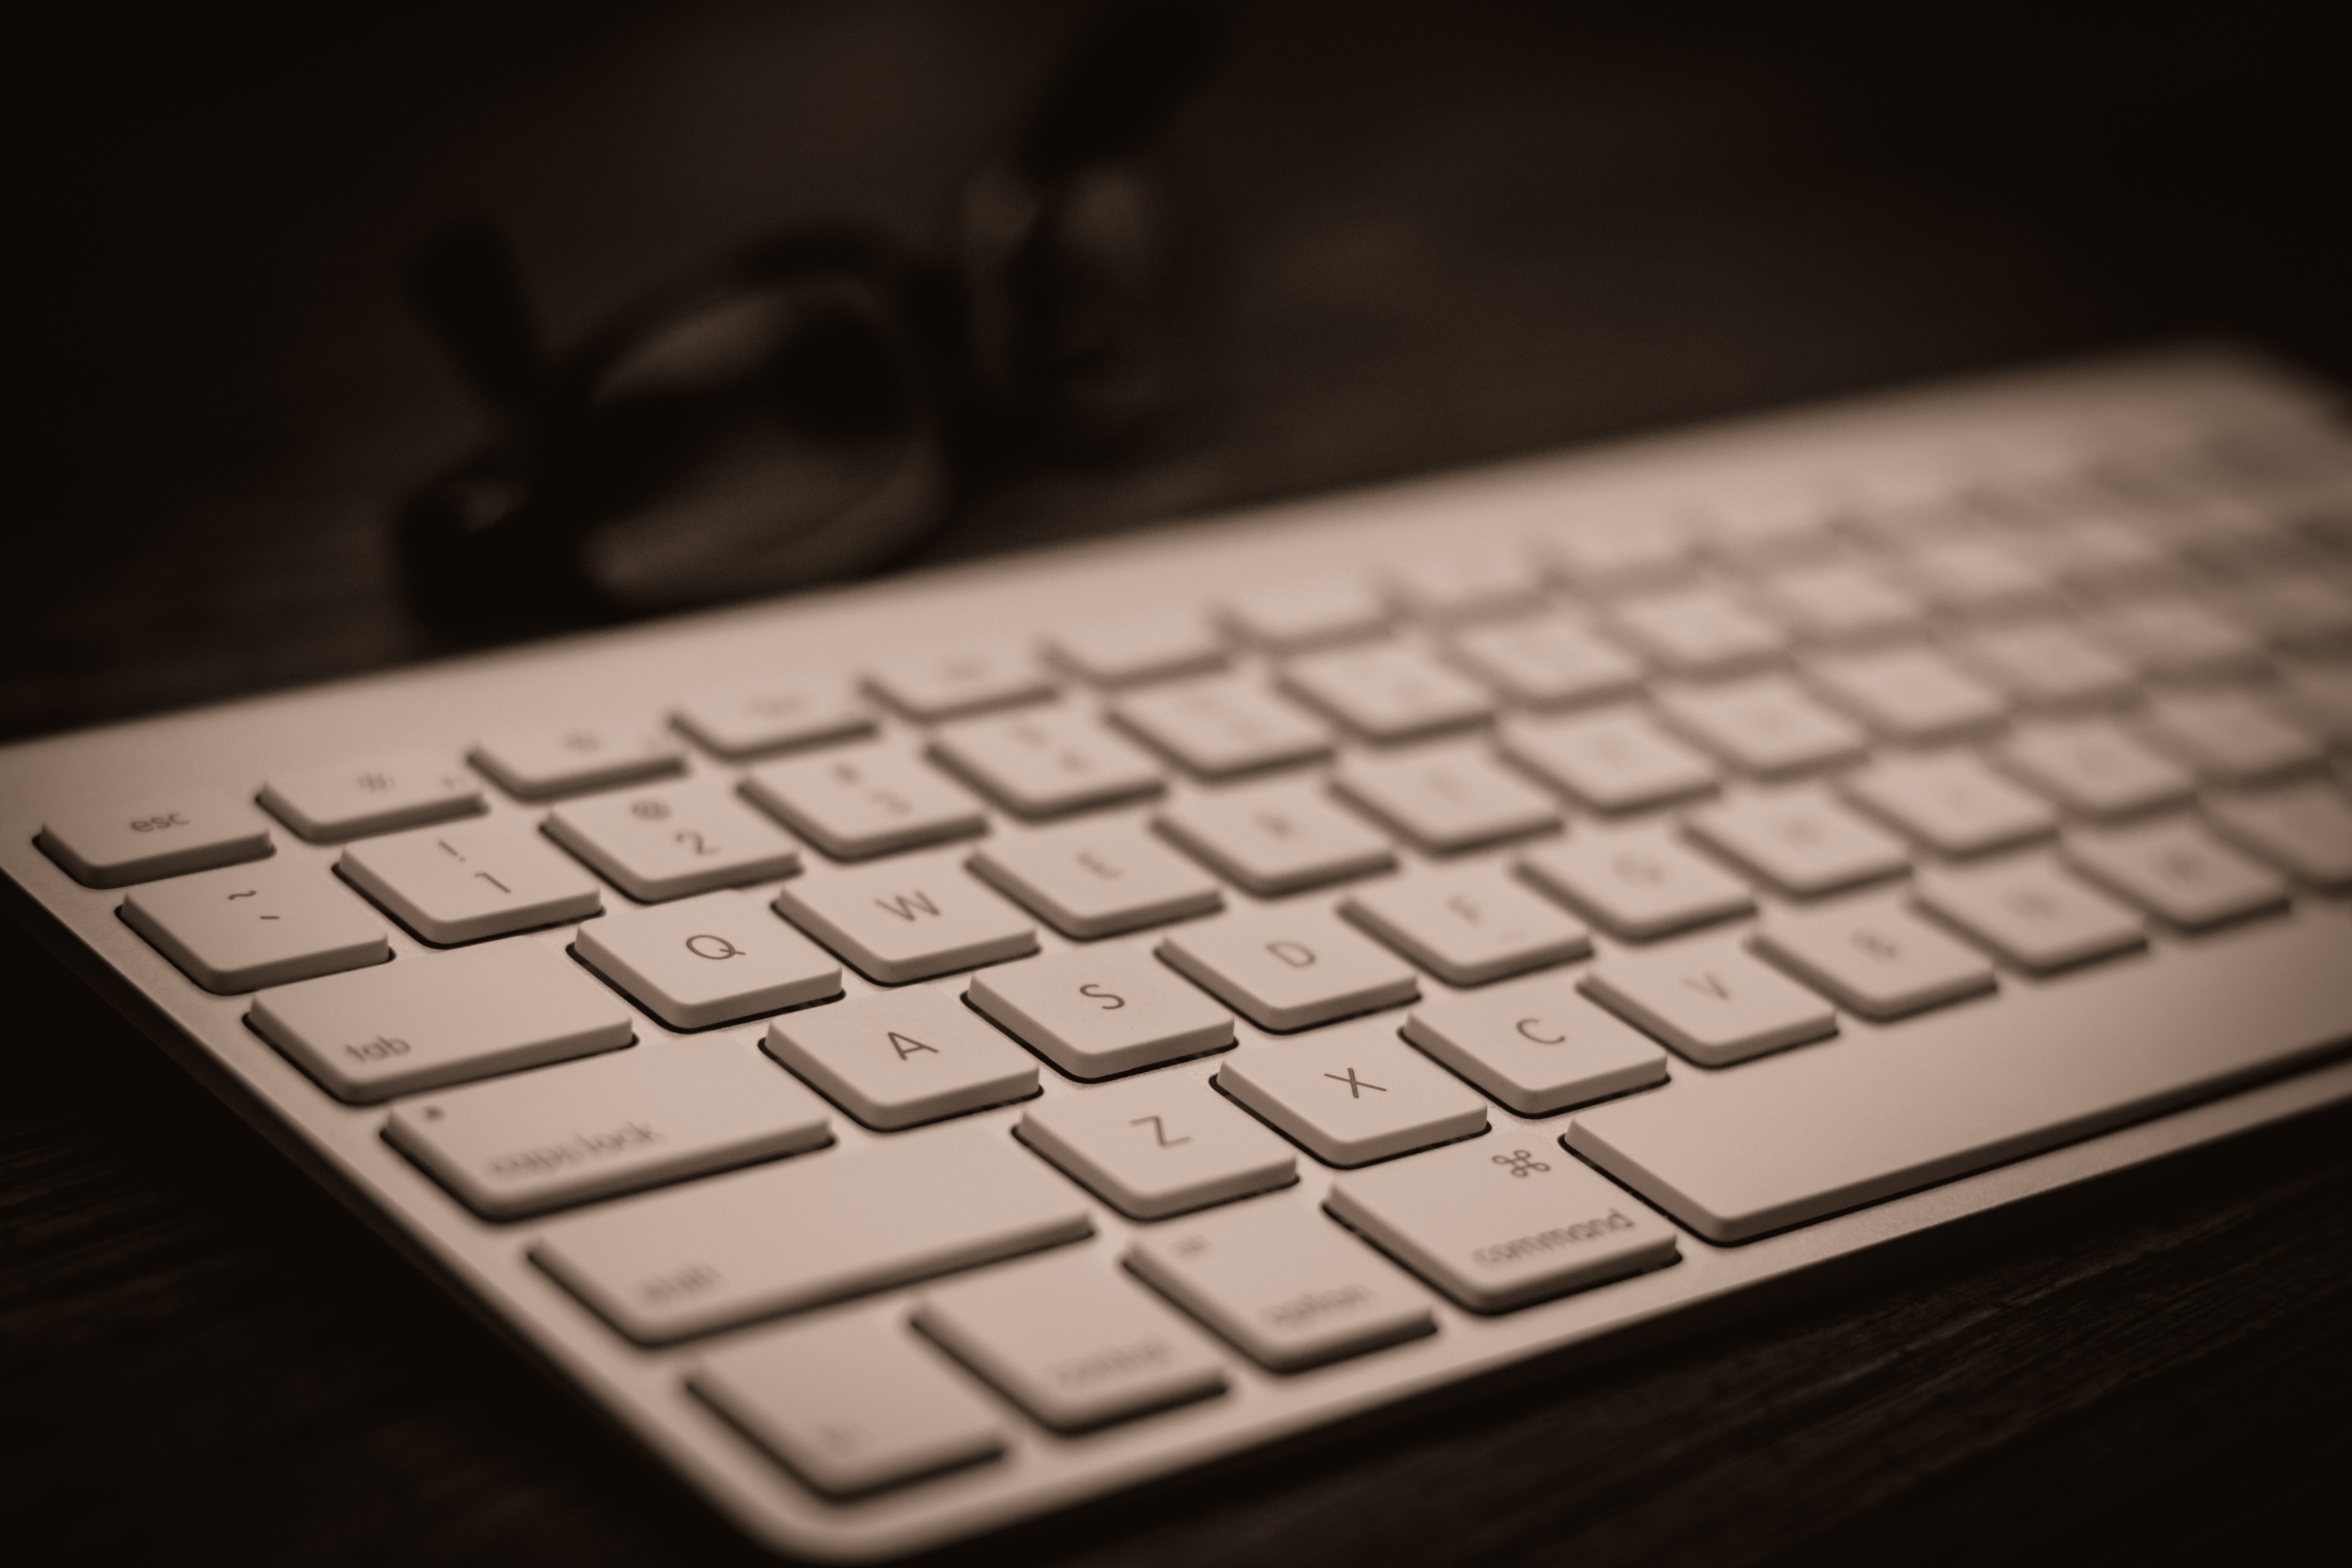
laptop, hand, apple, black and white, keyboard, technology, white, black, monochrome, close up, multimedia, computer keyboard, personal computer, monochrome photography, electronic device, computer hardware, musical keyboard, electronic keyboard